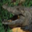
Label: crocodile